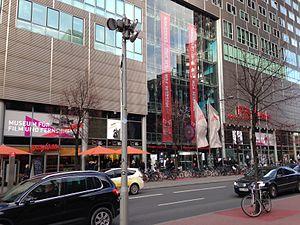
Le Deutsche Kinemathek - Museum für Film und Fernsehen est une cinémathèque allemande, située à Berlin, qui contribue de manière significative à la préservation et à la communication du patrimoine cinématographique allemand et international.